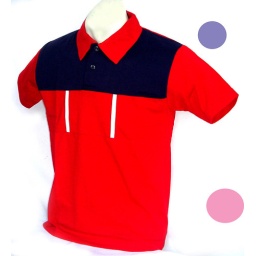
Kid Bois red polo shirt with black an d white saw in accent